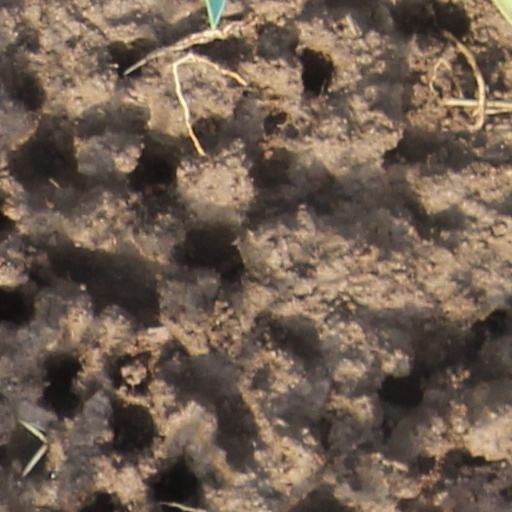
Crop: wheat